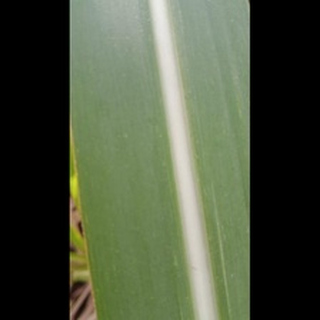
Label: healthy_sugarcane